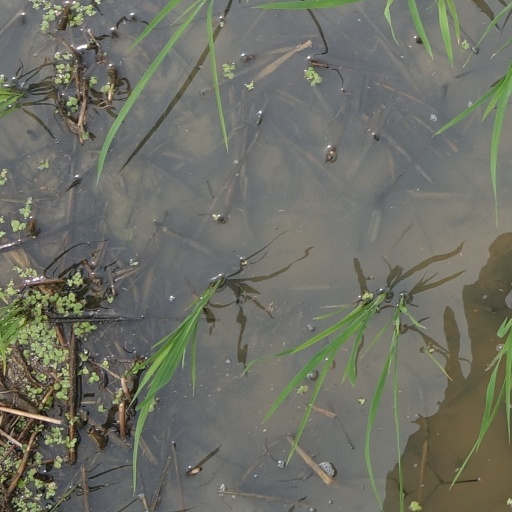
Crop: rice